The History Boys

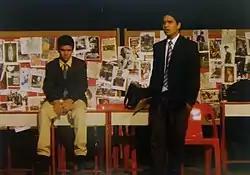
A 2007 production of "The History Boys" at The Doon School, India; a scene featuring Irwin (played by Vivaan Shah, then a student) and Posner

The play opened at the Lyttelton Theatre (part of the National Theatre) in London on 18 May 2004, directed by Nicholas Hytner. It played to sell-out audiences and its limited run was frequently extended. Richard Griffiths, Frances de la Tour, James Corden, Dominic Cooper, Russell Tovey, Sacha Dhawan, Samuel Barnett, Jamie Parker and Andrew Knott were among the original cast. On 24 November 2005, the same production was revived once again at the Lyttelton Theatre, where it played another successful run. Matt Smith took on the role of Lockwood in the November 2005 revision of the cast. The original cast reunited in the final week in February 2006.